Motorola 6809

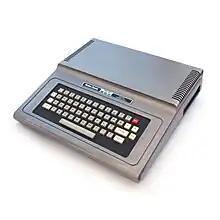
TRS-80 Color Computer

Its first major use was in the TRS-80 Color Computer, which happened largely by accident. Motorola had been asked to design a color-capable computer terminal for an online farm-aid project, a system known as "AgVision". Tandy (Radio Shack) was brought in as a retail partner and sold them under the name "VideoTex", but the project was ultimately canceled shortly after its introduction in 1980. Tandy then re-worked the design to produce a home computer, which became one of the 6809's most notable design wins.